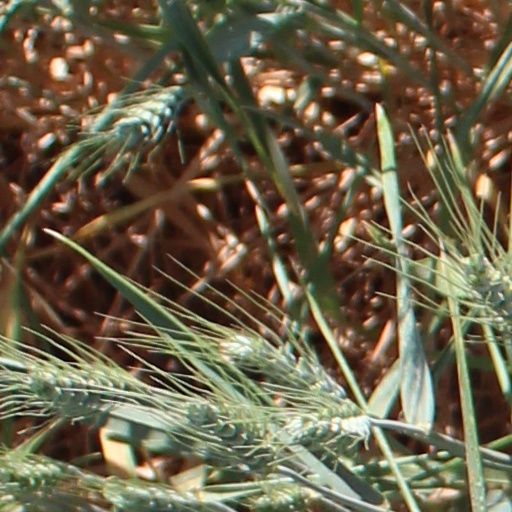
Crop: wheat